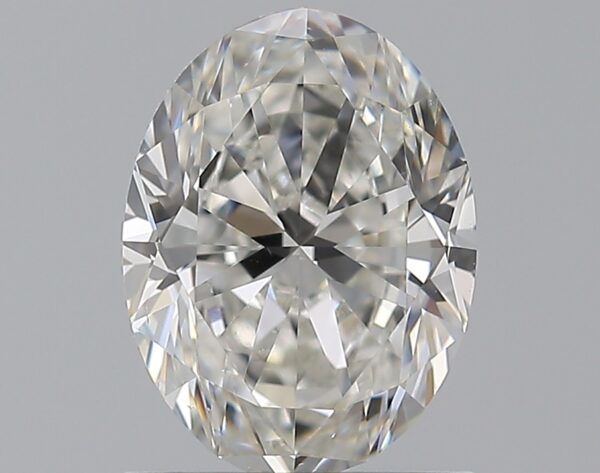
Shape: oval
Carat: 1.2
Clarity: VS2
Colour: H
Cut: EX
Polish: EX
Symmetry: VG
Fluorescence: N
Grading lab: GIA
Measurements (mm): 7.91 x 5.9 x 3.77